Villa Malenchini Fortuny, Carignano

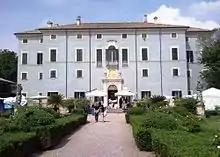
Villa Malenchini

A residence was built at the site in the 16th century by the Marchesi Lampugnani. The rooms were decorated by Cesare Baglioni. In the 17th-century, lateral wings were added to the Villa. After the late 19th century the property was acquired by the aristocrat Eletta Fortunata Raggio (1874-1963), also surnamed Fortuny, wife of Luigi Malenchini, who created the English Gardens around the property, complete with fountains, nymphaeum, and chapel. The approach to the Villa is through a long line of shaped cypresses.